All-Star Final Vote

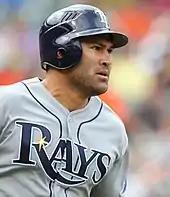
2002 American League All-Star Final Vote winner Johnny Damon was the first American League winner.

The first All-Star Final Vote was held during the 2002 season. The 2002 MLB All-Star Game had 30 player rosters so the fans were voting for the 30th player. The 2003 MLB All-Star Game rosters expanded to 32 following the 11-inning 2002 game. As a result, the fans elected the 32nd player. In 2009, the rosters again expanded to 33, including 13 pitchers, following the 15-inning 2008 MLB All-Star Game. In 2003, the first corporate sponsor got involved in the ballot. Over the years, the sponsor has changed and the name of the fan voting procedure has changed both with the changing sponsors and the number of roster spots. Billy Wagner is the only three-time nominee. Shane Victorino and Mike Moustakas are the only two-time winners. No second baseman or designated hitter has been elected.